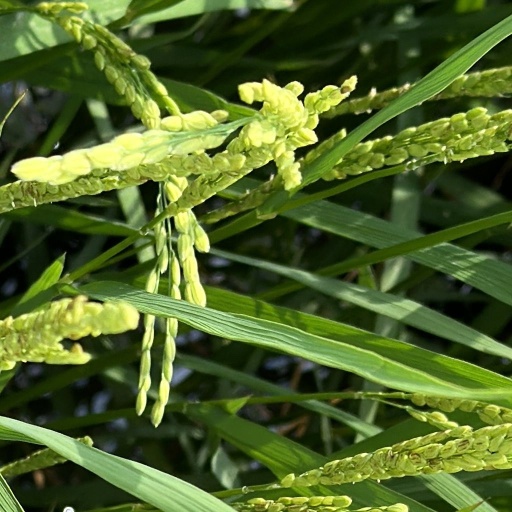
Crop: rice